Miss Baker

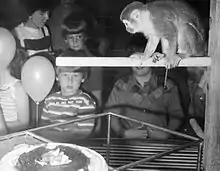
Miss Baker's birthdays were marked by balloons and some of her favorite foods.

Owing to their successful return from space and safe recovery by the USS "Kiowa" (ATF-72) and their crew, Able and Baker appeared on the cover of "Life" magazine, June 15, 1959.